Zeenat Bint-e-Sakina Hazir Ho

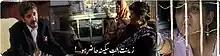
A promotional image

Zeenat Bint-e-Sakina Hazir Ho is a Pakistani television drama series that was aired on Geo TV from 16 March 2010 till 15 June 2010. The serial is written by Mumtaz Bukhari and directed by Mohammad Naeem Khan. The serial is based on true events, set against the drawbacks of Pakistan's prevailing feudal system.